The Four Immigrants Manga

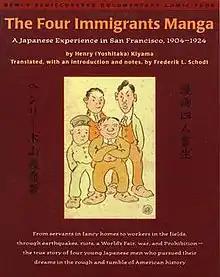
First English-language edition of "The Four Immigrants Manga" (Stone Bridge Press, 1998)

The Four Immigrants Manga (1931), also known as , is a Japanese-language manga written and illustrated by Henry Kiyama, born . It is an early example of autobiographical comics.